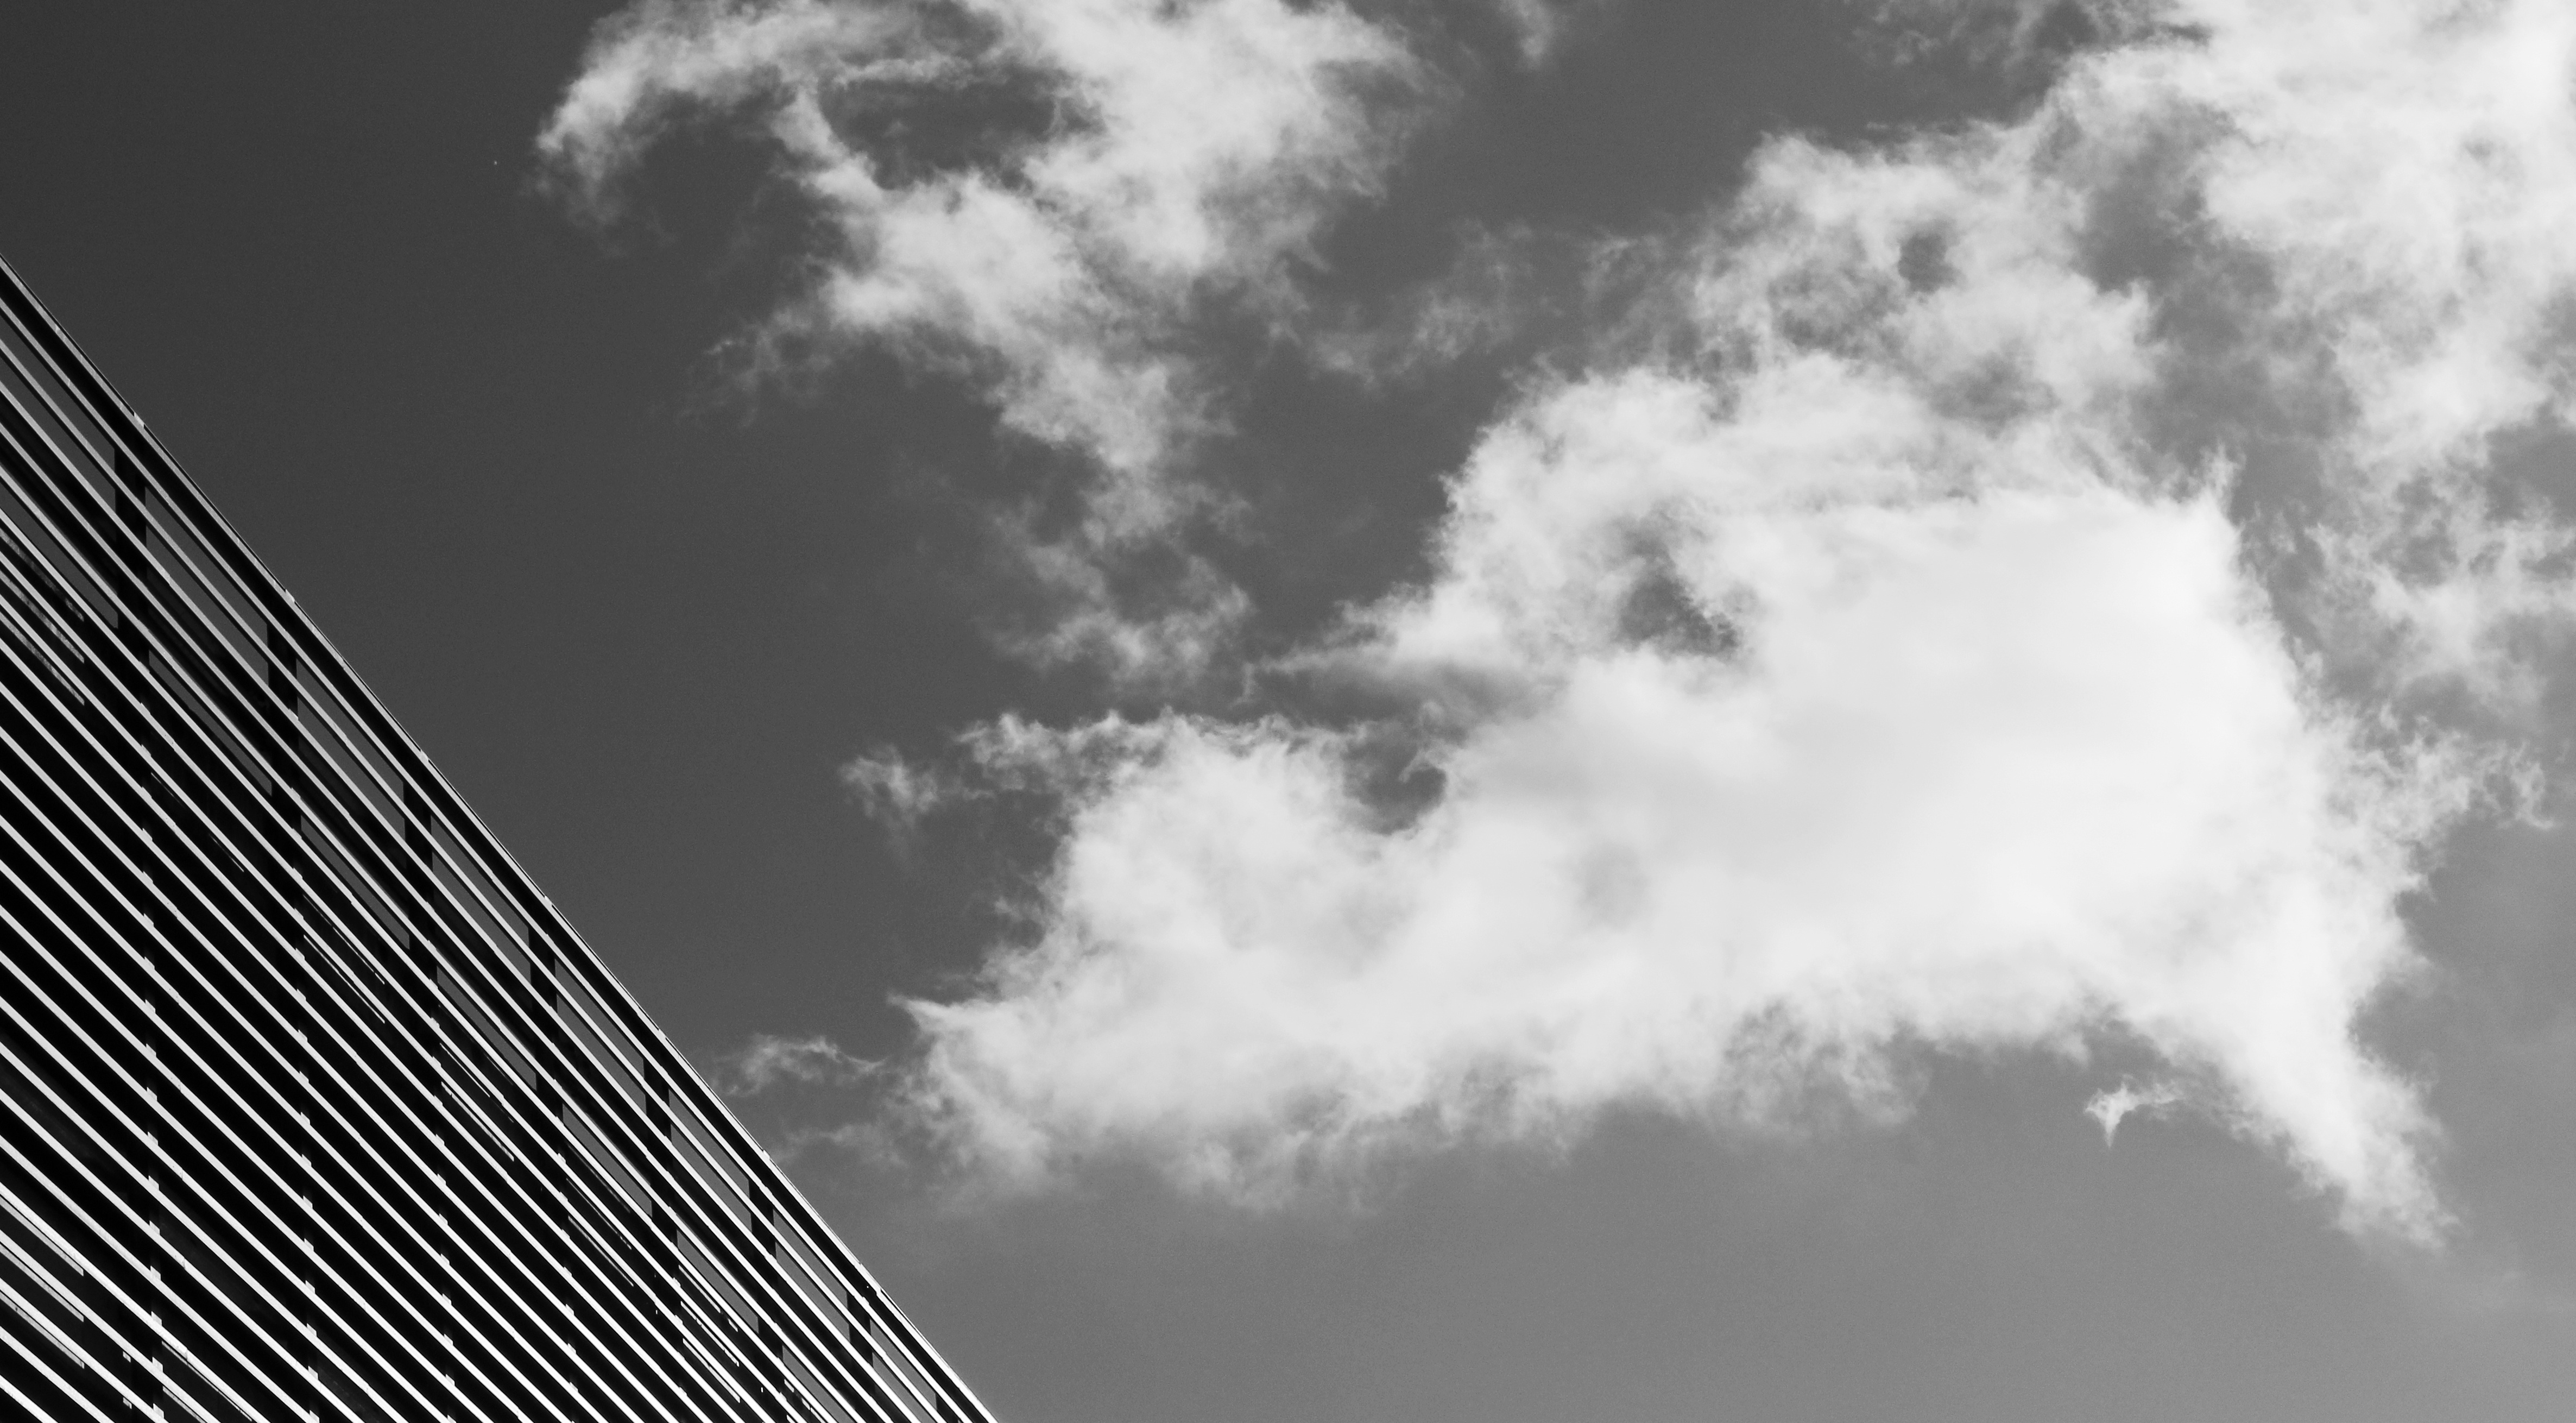
horizon, cloud, black and white, sky, sunlight, atmosphere, daytime, line, monochrome, meteorological phenomenon, monochrome photography, atmosphere of earth